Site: brandenburg
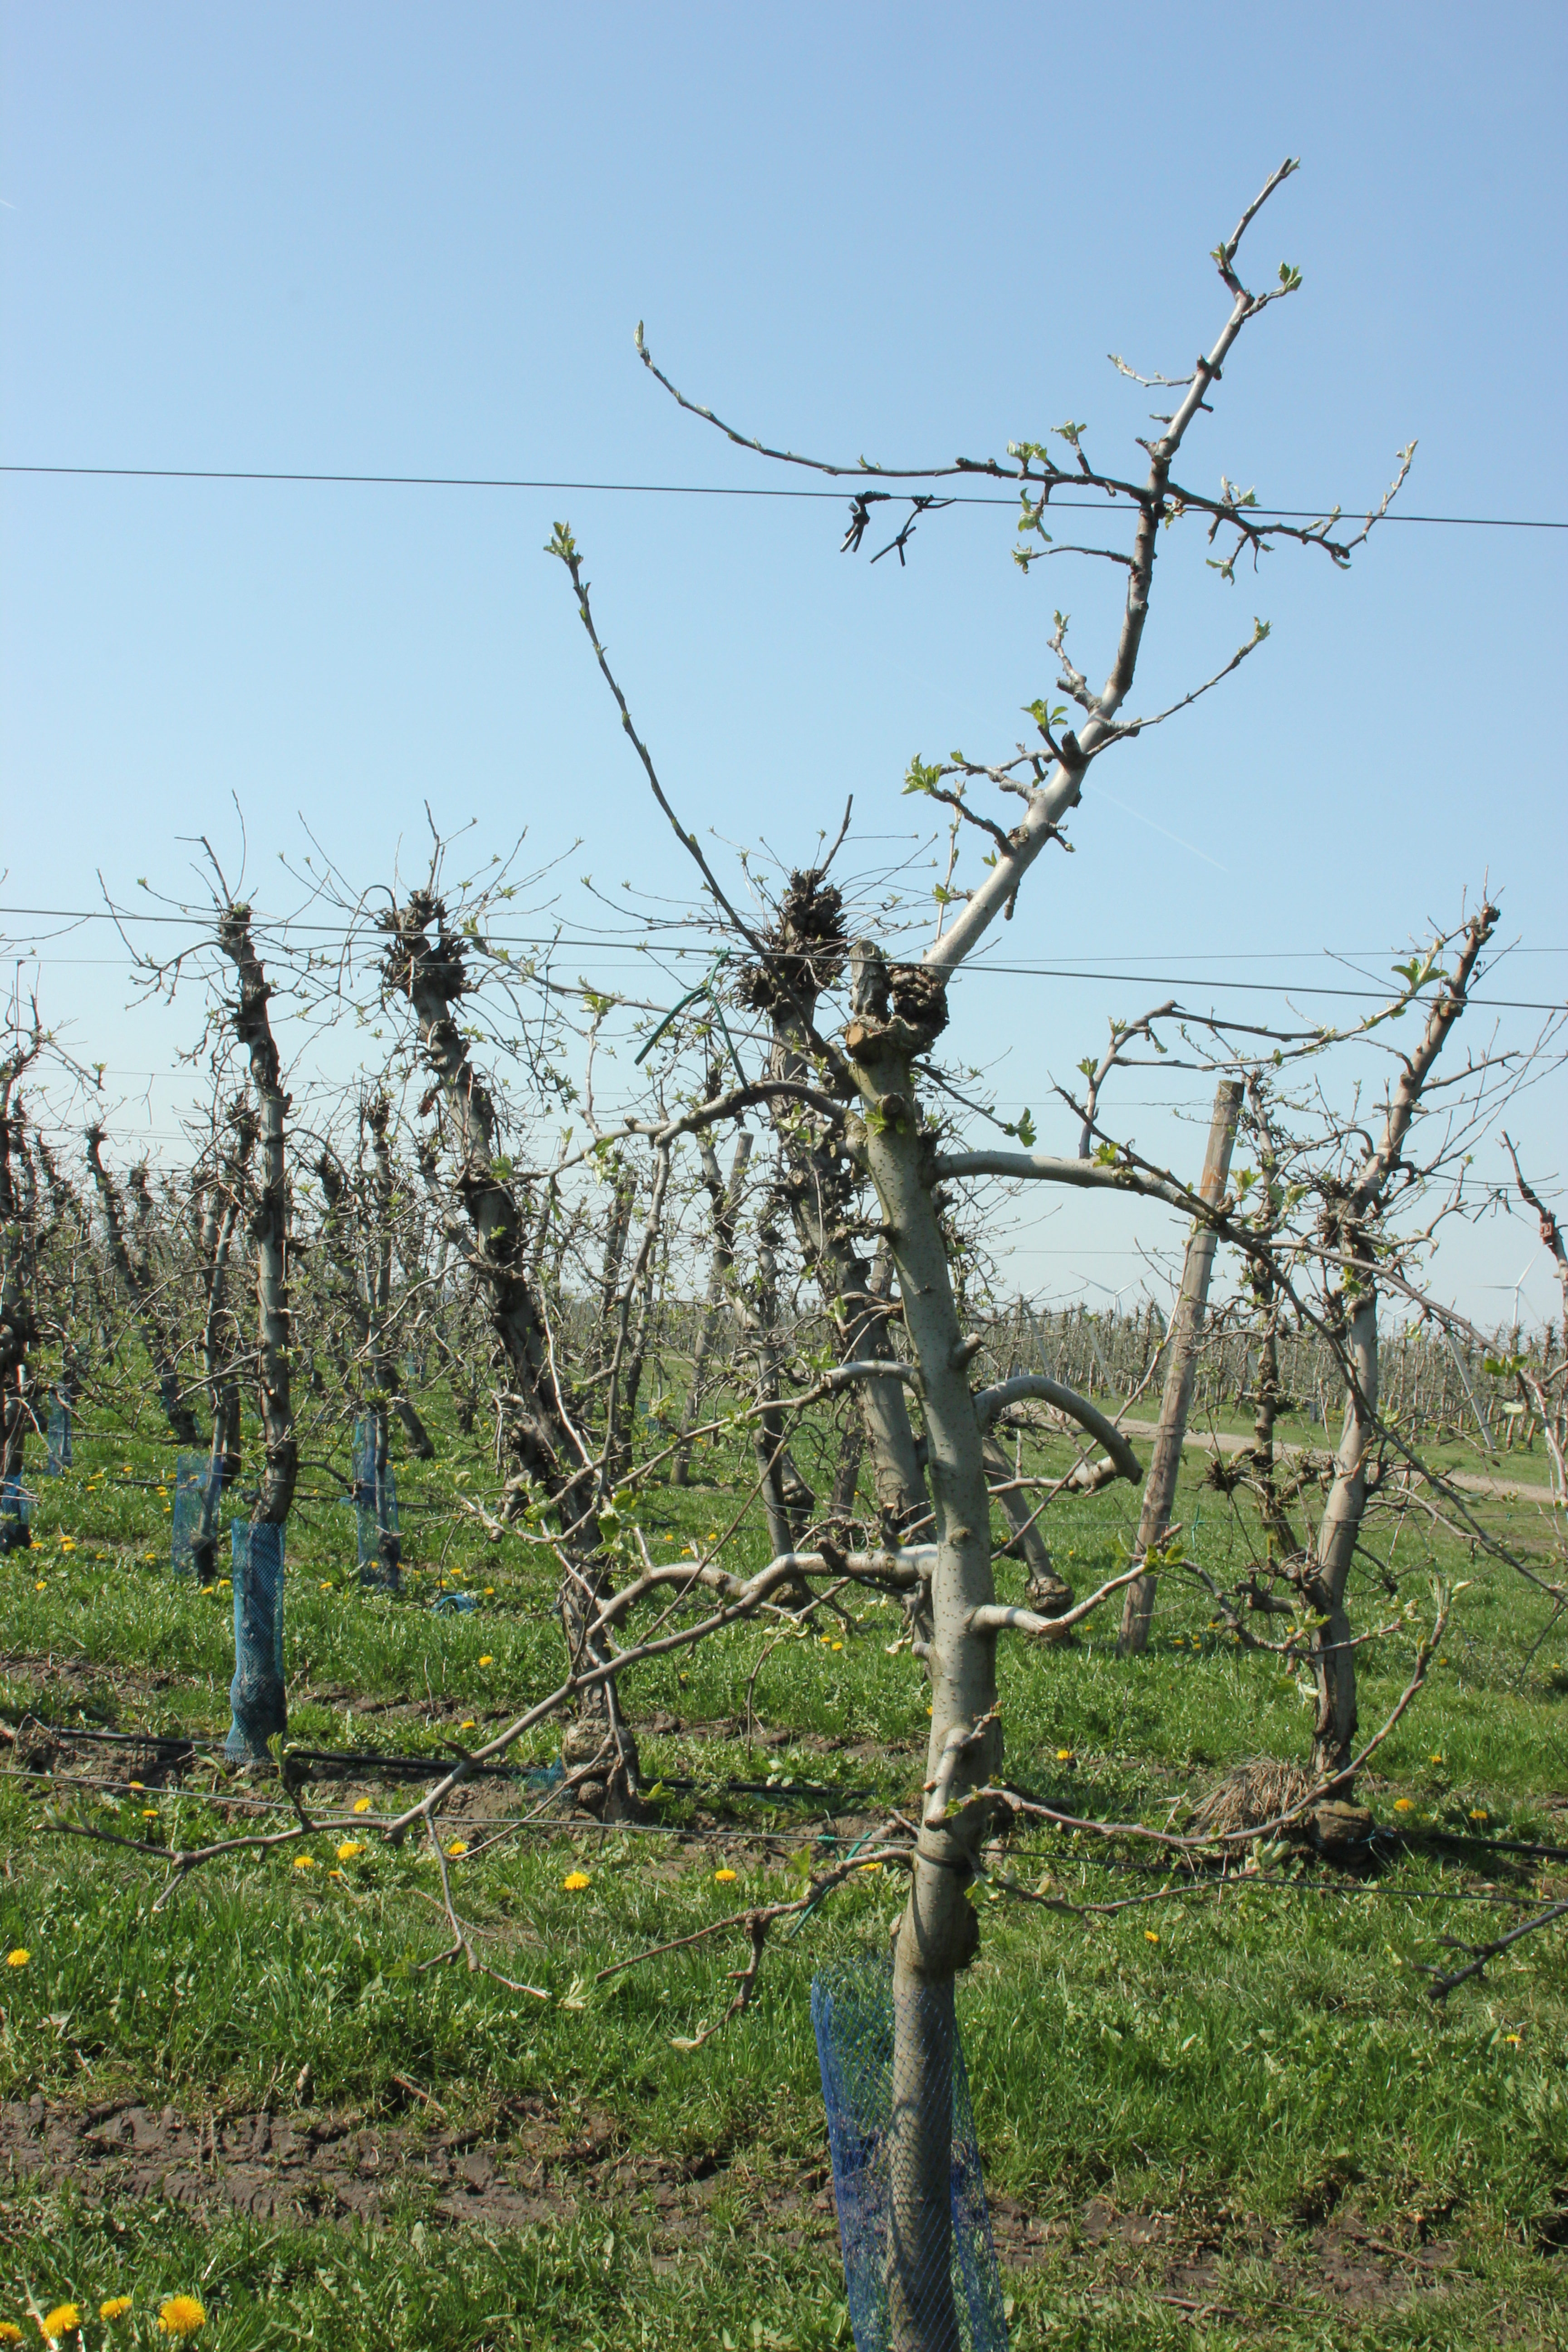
Growth stage (BBCH 56): Inflorescence emergence